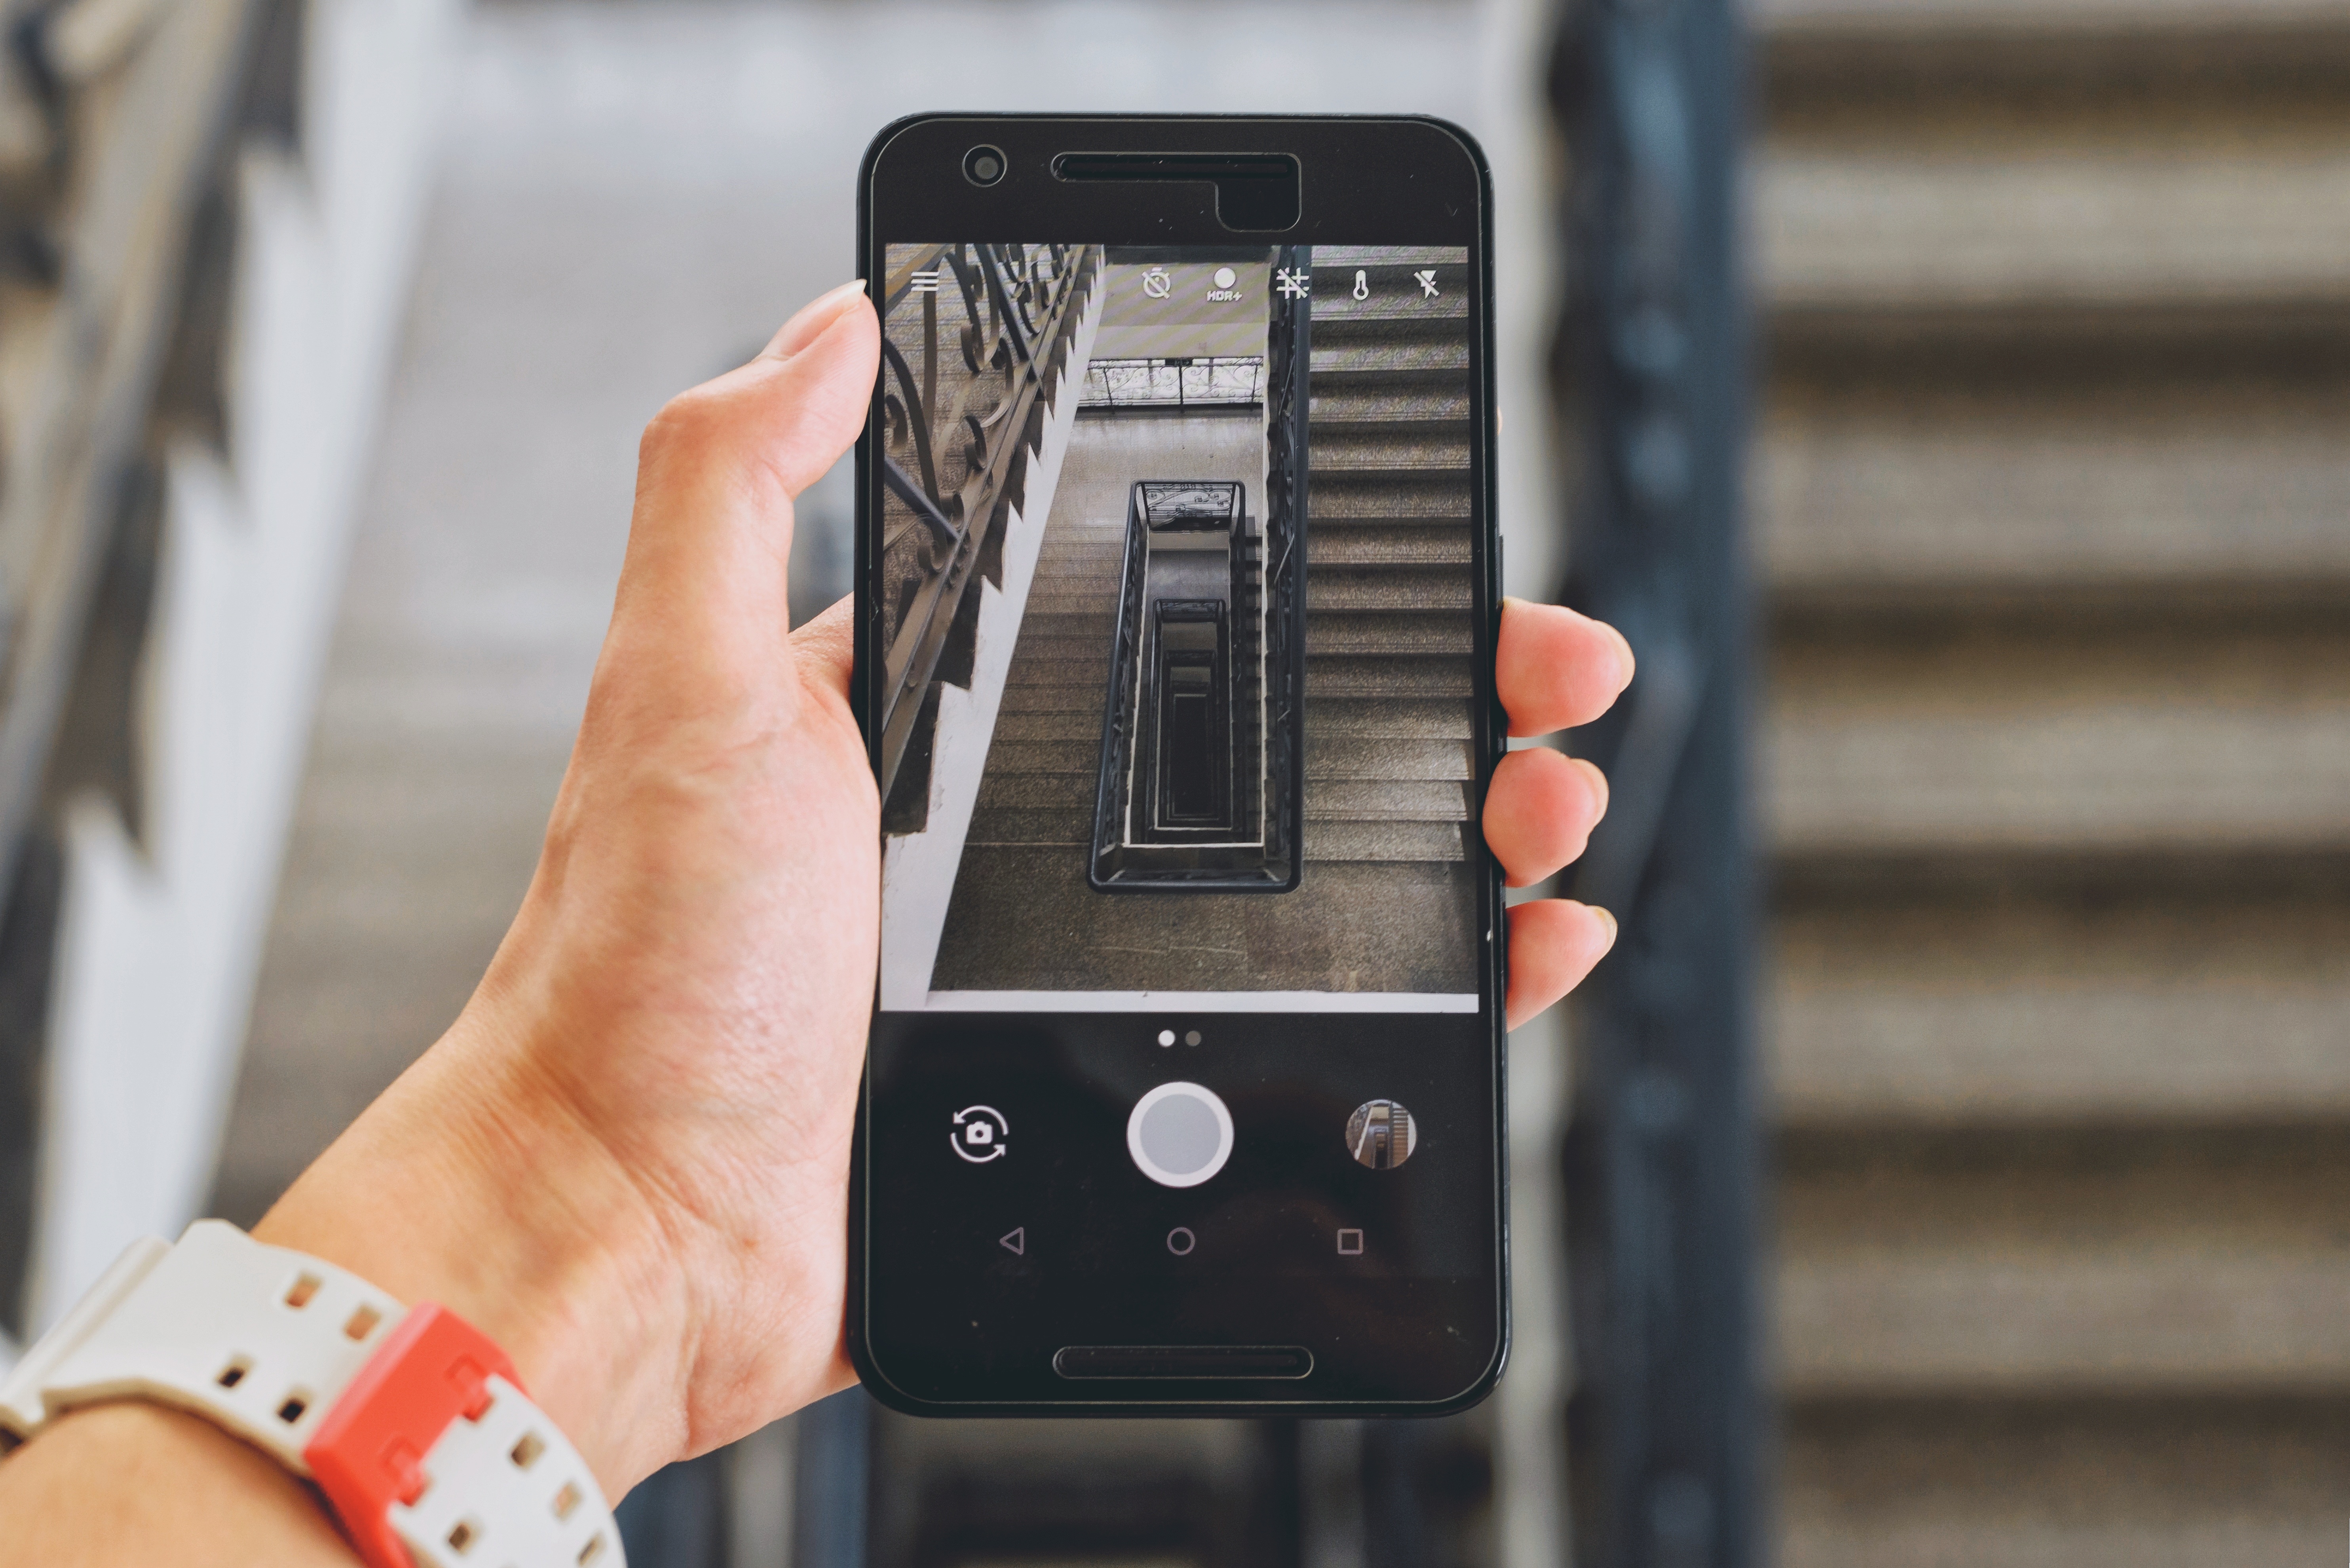
hand, technology, gadget, mobile phone, electronics